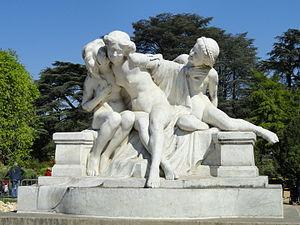
René Hippolyte Béclu né le 3 février 1881 à Paris et mort au combat le 17 janvier 1915 à Riaville est un sculpteur français.